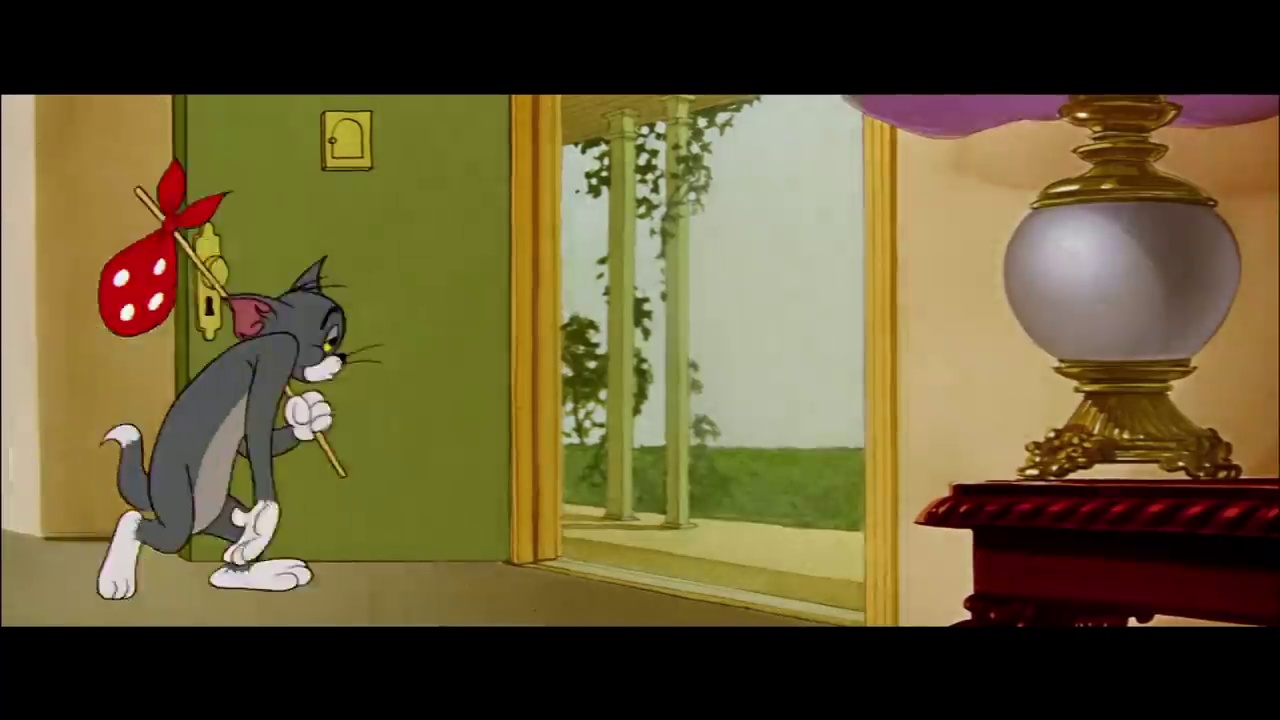
Portrait style: Cartoon Portrait